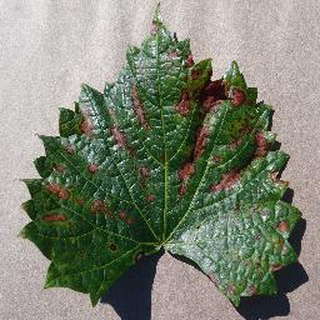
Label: grape_esca_black_measles